Kavarna massacre

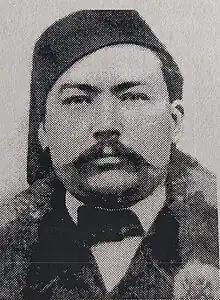
The leader of the Kavarna Insurrection: Andrey Dimitrov, known as "Amira"

The Kavarna massacre, also known as the Kavarna rebellion, refers to the near one-month defence of the Black Sea town of Kavarna by its citizens and some 10,000 refugees from nearby villages against a band of 3,000 Circassian paramilitaries.